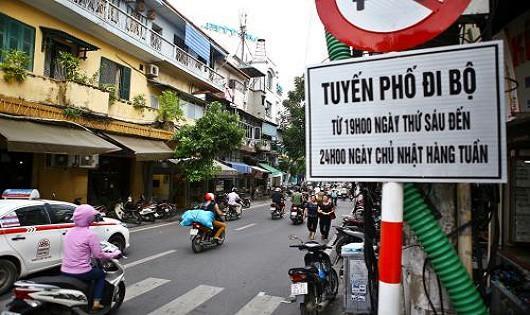
có nhiều phương tiện giao thông đang trong trạng thái di chuyển